2012 NASCAR Toyota Series

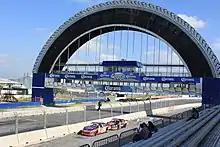
Autódromo Monterrey venue for the kick-off race.

The season began in Monterrey with the Regia 200. 37 drivers registered for the event; however an important absentee was the triple champion Germán Quiroga. Additionally, the most popular driver winner, Jorge Arteaga, left the series. The race was marked by an accident that involved ten cars, which included Homero Richards who abandoned the race as a result. In the final lap, Rubén Rovelo passed Daniel Suárez to take the victory.